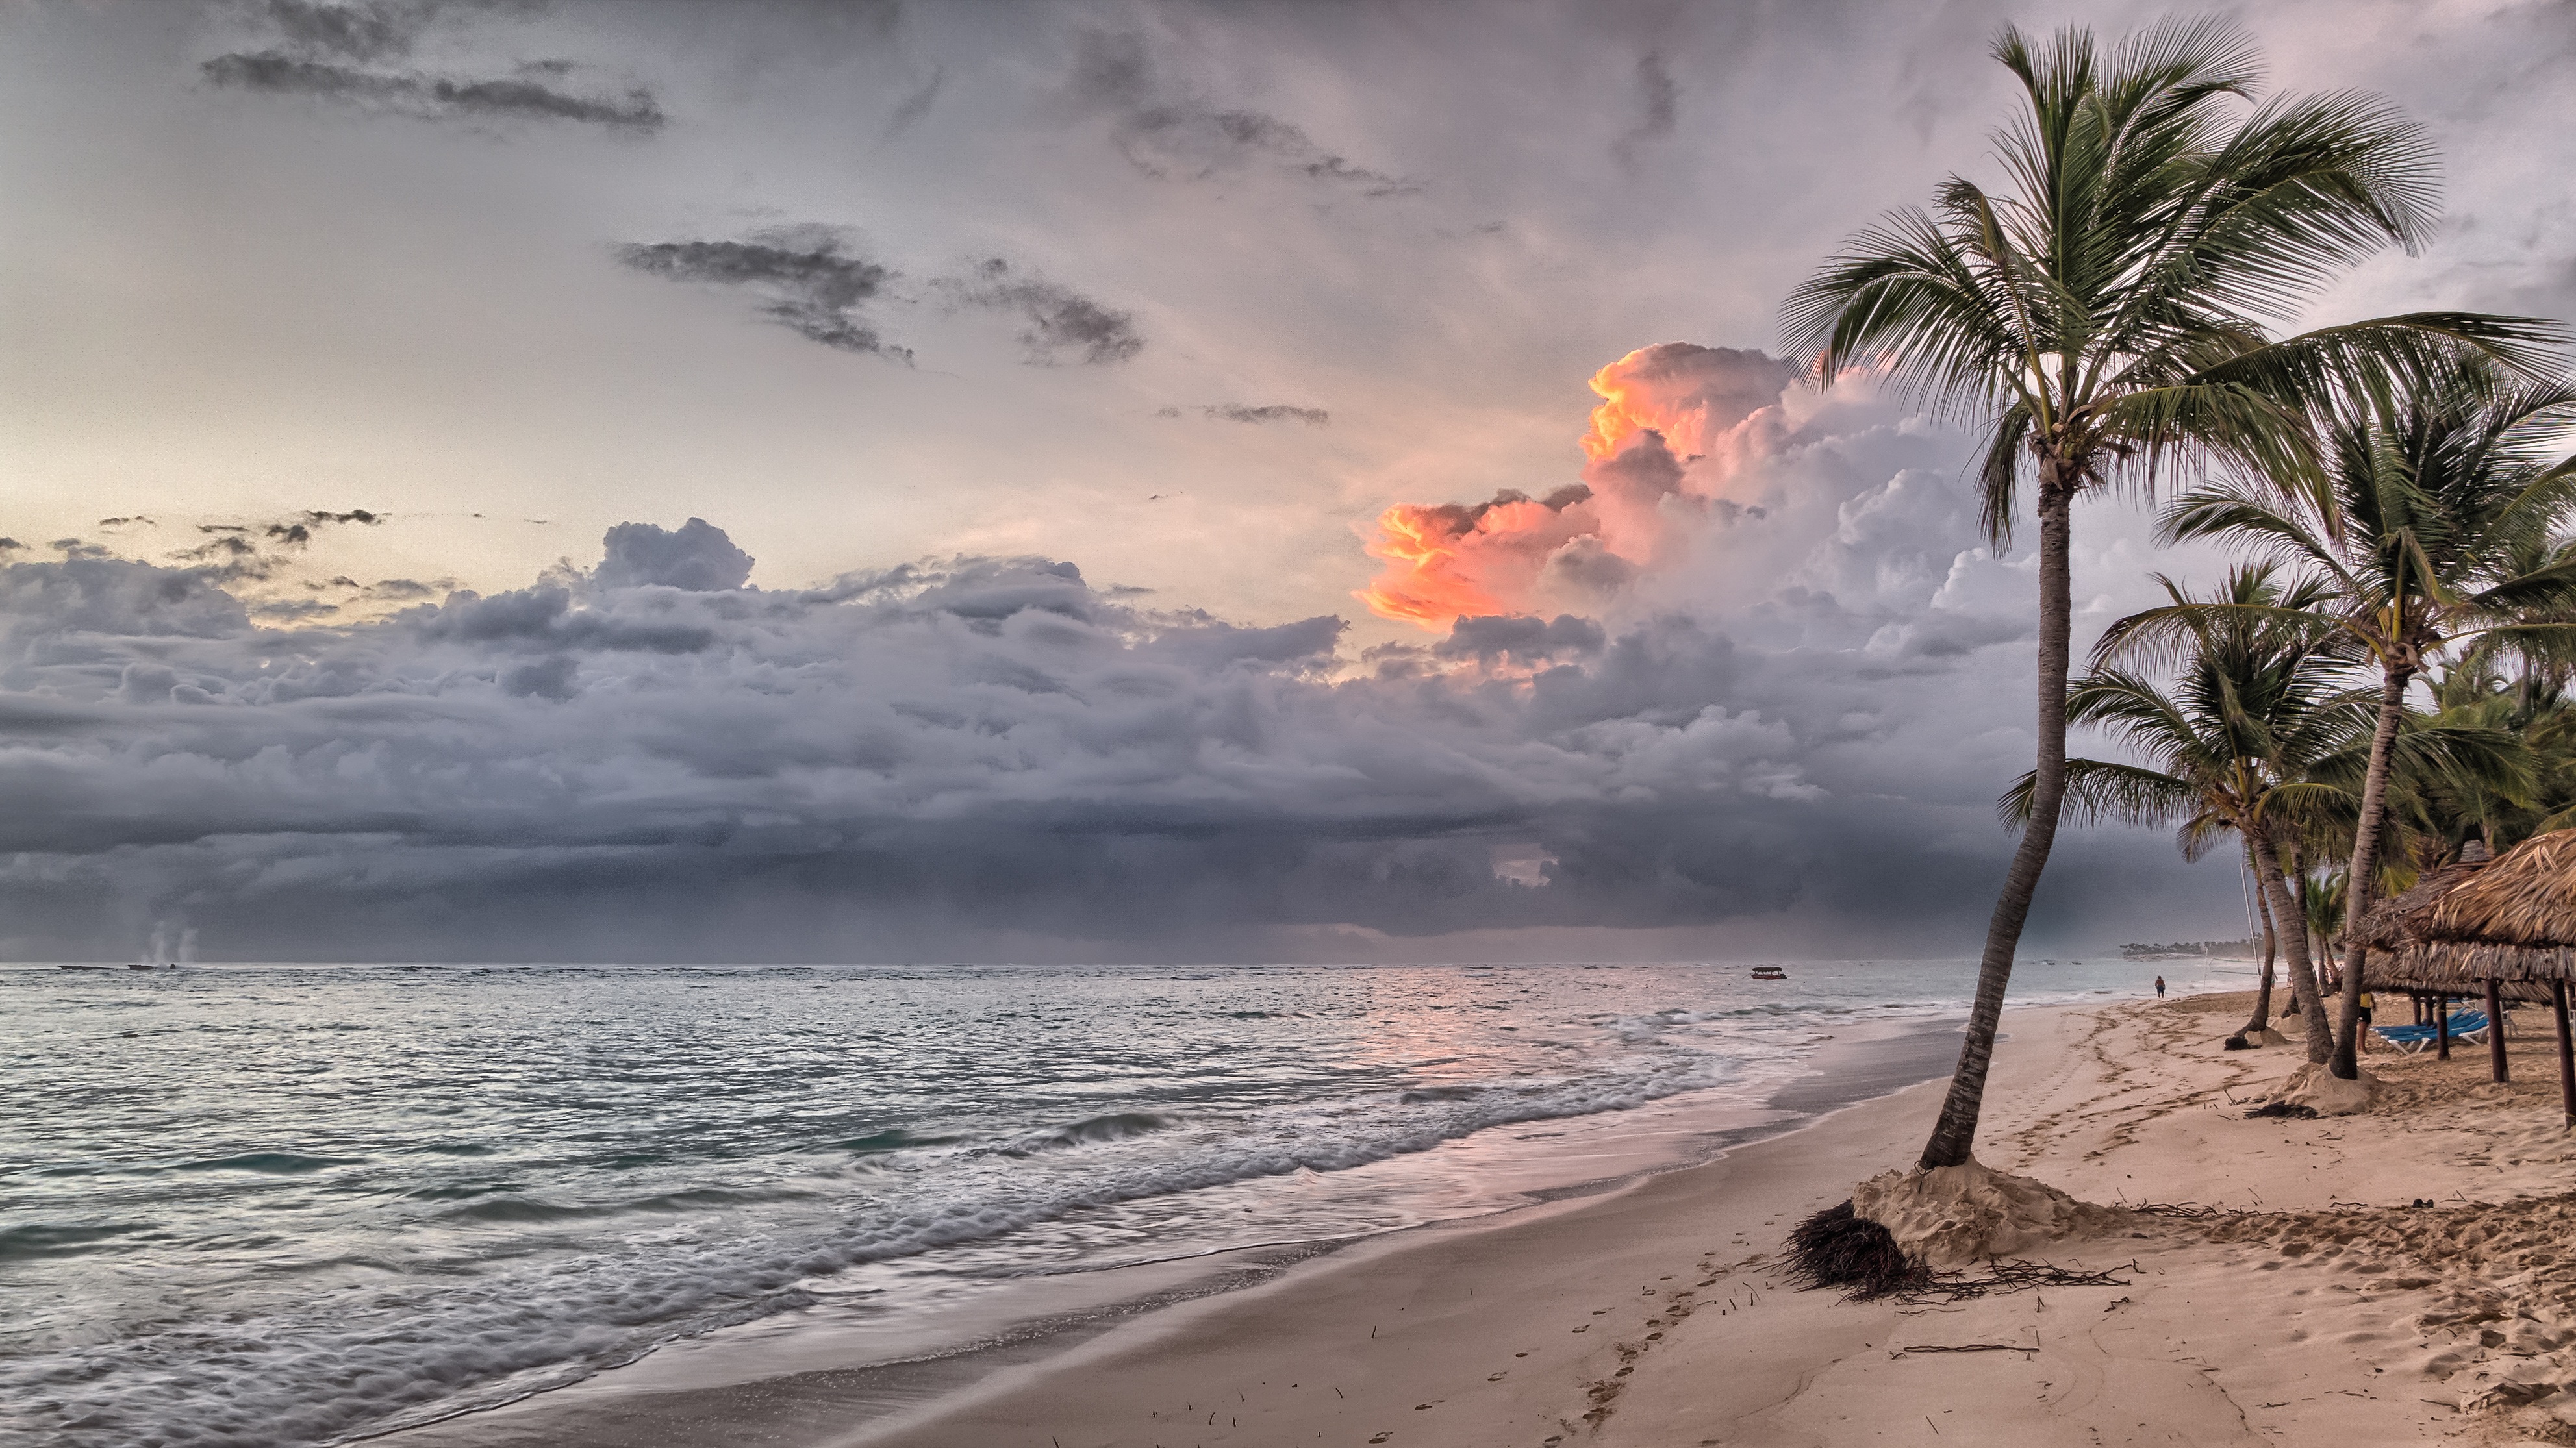
beach, sea, coast, tree, water, sand, ocean, horizon, cloud, sky, sunrise, sunset, sunlight, morning, shore, wave, dawn, summer, vacation, travel, dusk, palm, tropical, seascape, weather, bay, blue, tourism, body of water, clouds, dominican, punta, cana, caribbean, dominican republic, caribbean beach, atmospheric phenomenon, wind wave